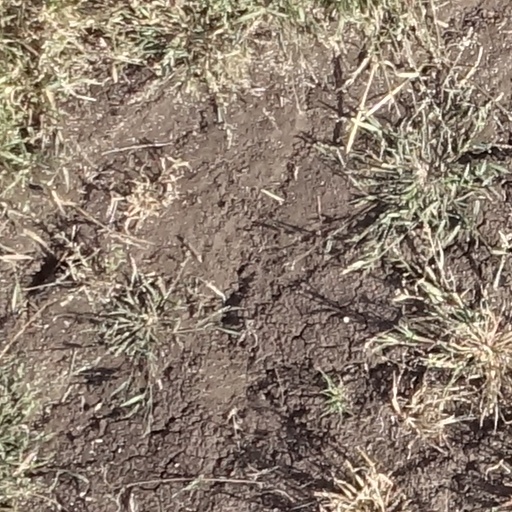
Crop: sorghum